Fred H. Albee

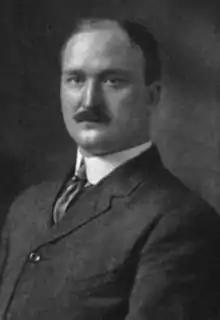

Frederick Houdlette Albee (April 13, 1876 – February 15, 1945) was a surgeon who invented bone grafting and other advances in orthopedic surgery as a surgical treatment. He was also one of the fathers of rehabilitative medicine, a pioneer in physical, psychological and occupational rehabilitation. As a result of his discoveries, untold numbers of injured, crippled and disfigured persons were able to overcome trauma that had previously been untreatable.